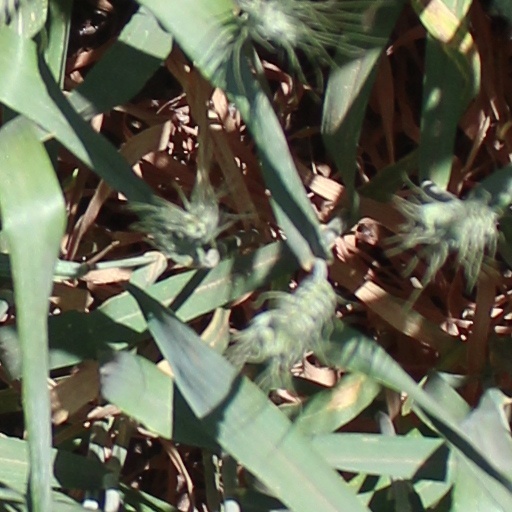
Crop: wheat